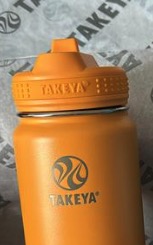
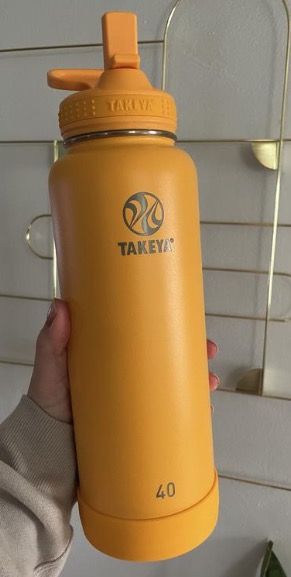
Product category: misc
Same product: yes